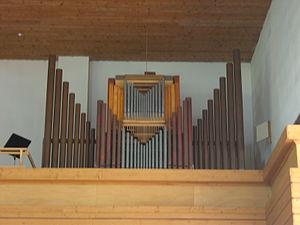
Rieger Orgelbau est une entreprise de facture d'orgue autrichienne fondée par Franz Rieger en 1845 à Jägerndorf, devenu aujourd'hui Krnov en République tchèque. Elle a aujourd'hui son siège à Schwarzach, tandis qu'elle conserve un autre atelier à Krnov.